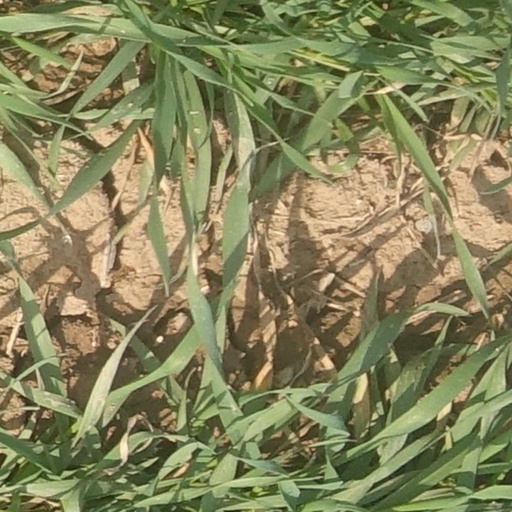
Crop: wheat